Ion Hanford Perdicaris

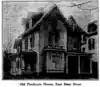
"Perdicaris Ashley Cottage"

Ion was raised in a lavish mansion in Trenton called the Perdicaris Ashley Cottage. He later built two homes in Morocco. When he returned to the United States he briefly stayed at the Ellarslie Mansion in Trenton. He sold the Perdicaris Ashley Cottage in 1895 to the Phillips family. He later moved to England. He occupied a massive house in Chislehurst. The home was called The Manor House. By 1913, he sold one of his two homes in Morocco. El Minzah sold for 80,000 dollars in 1913. He still owned The Place of the Nightingale, Idonia or Aidonia.